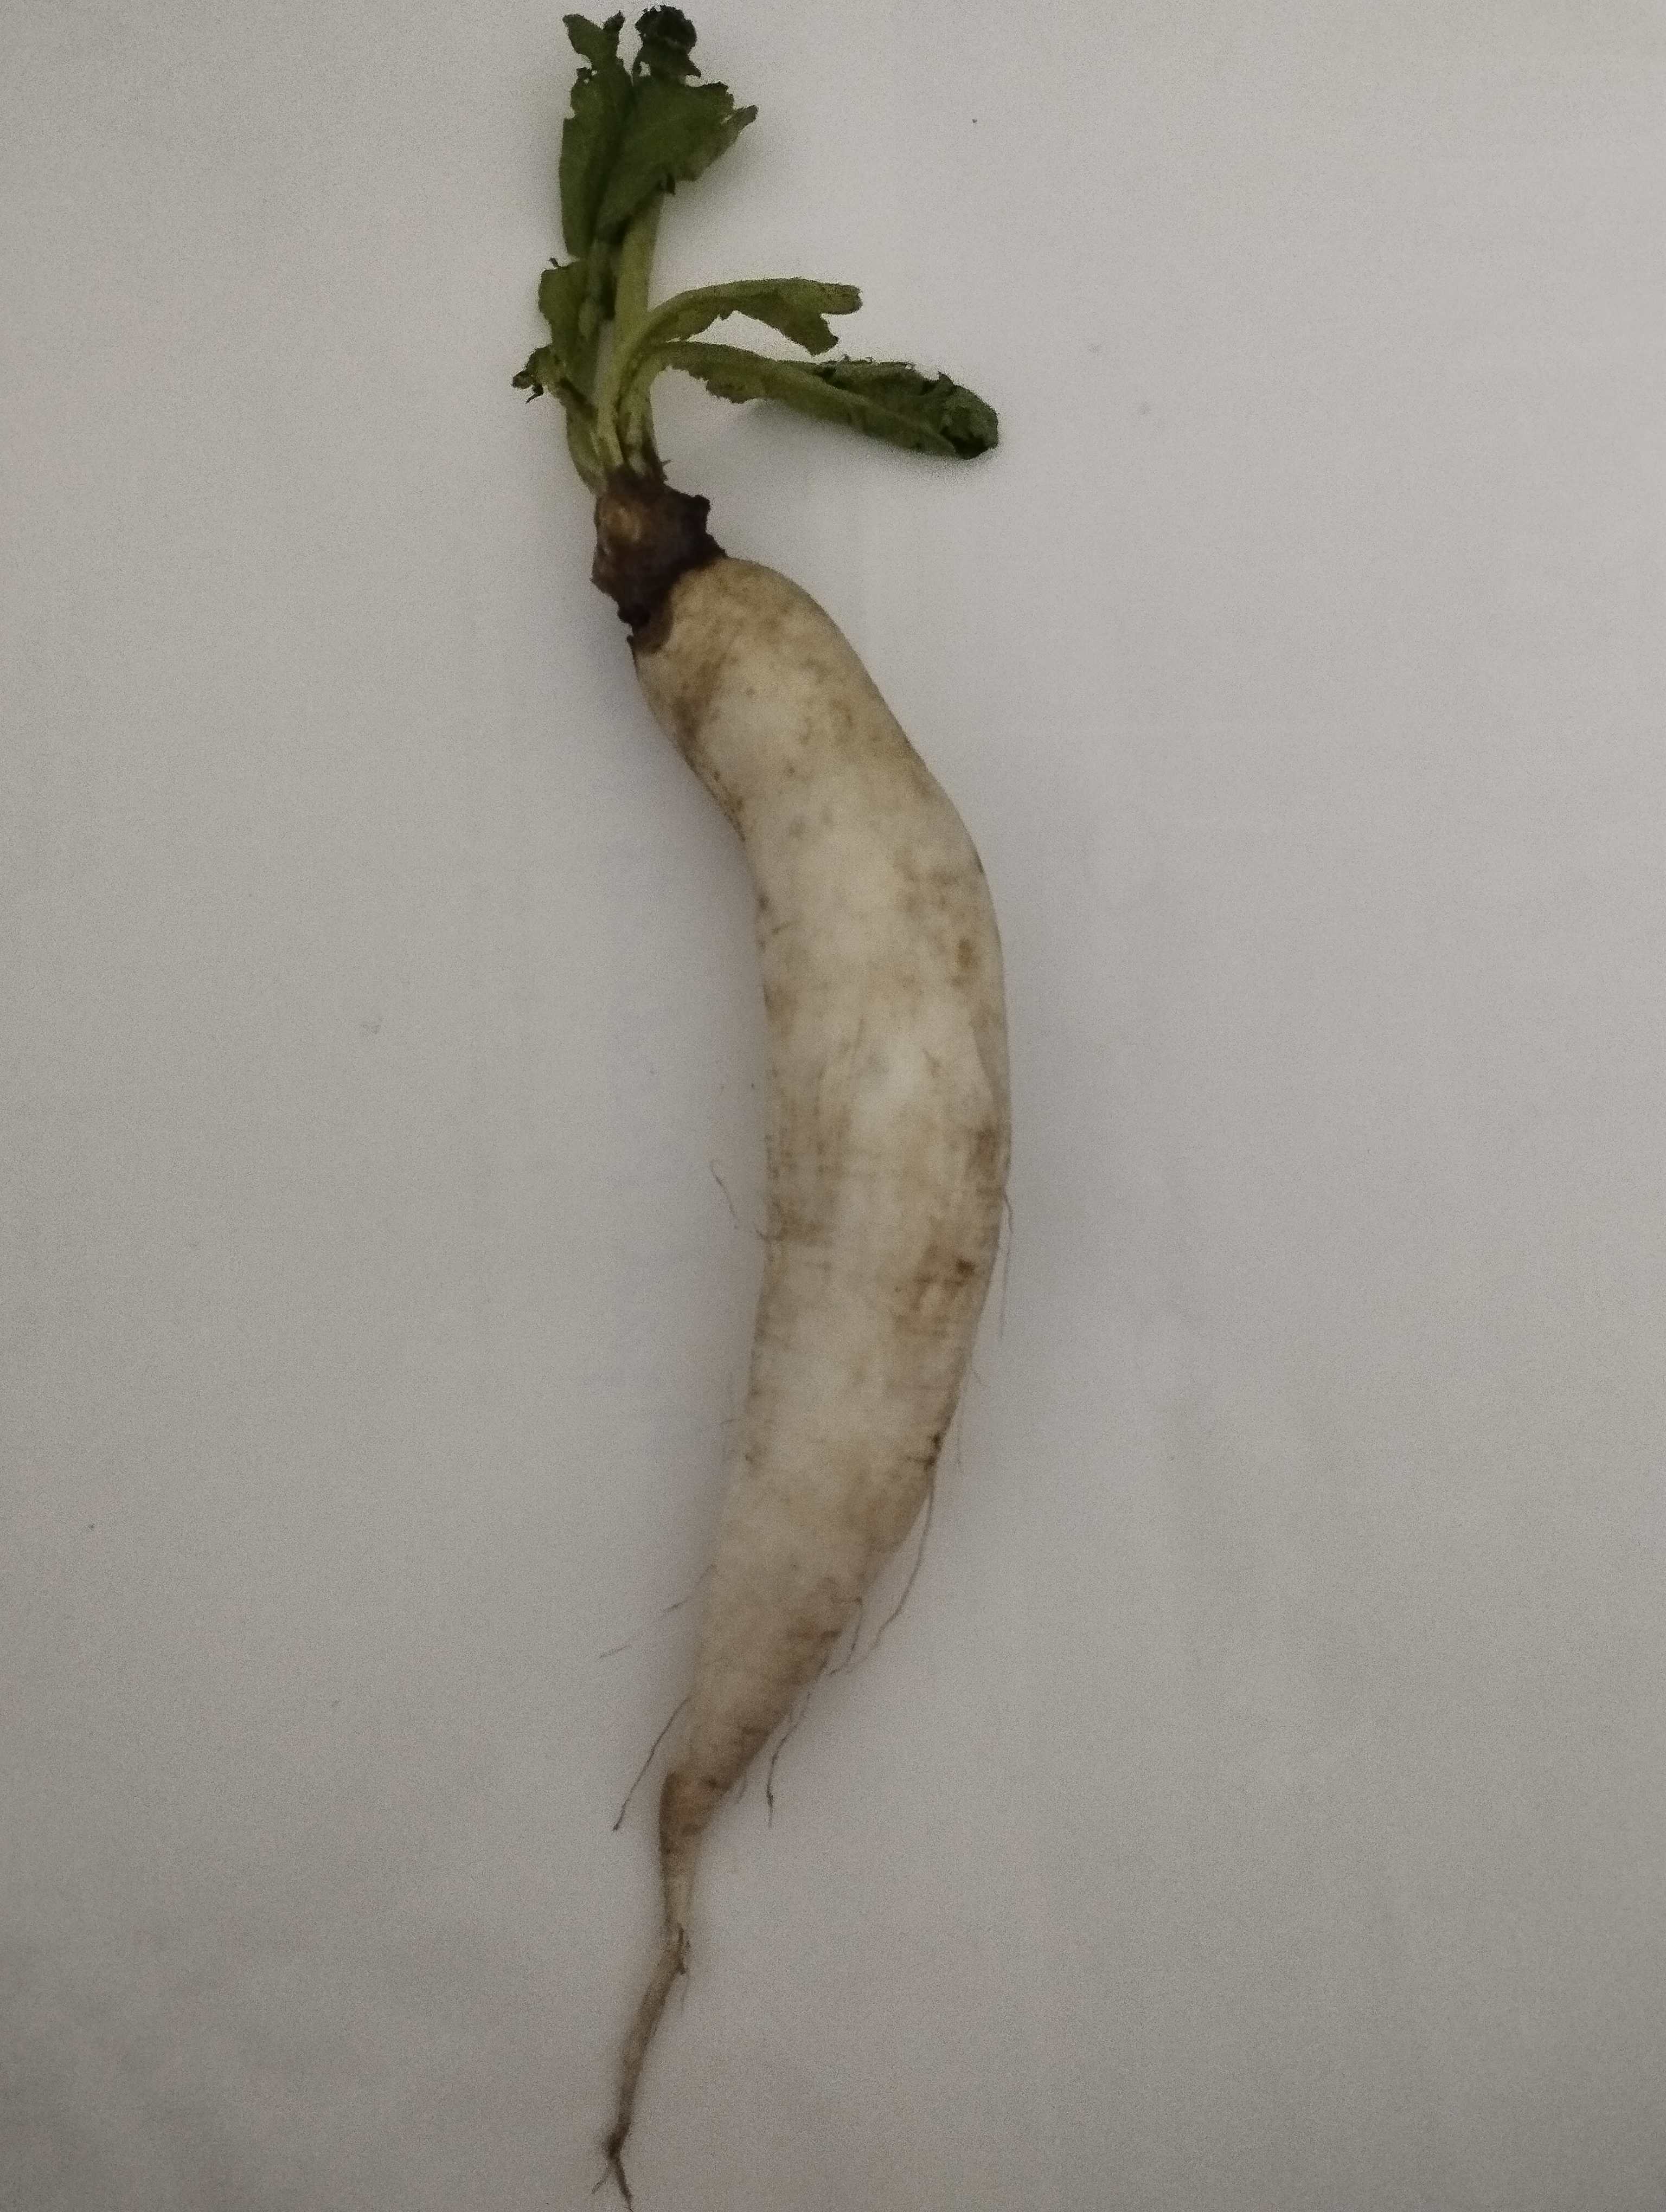
Label: Raphanus sativus